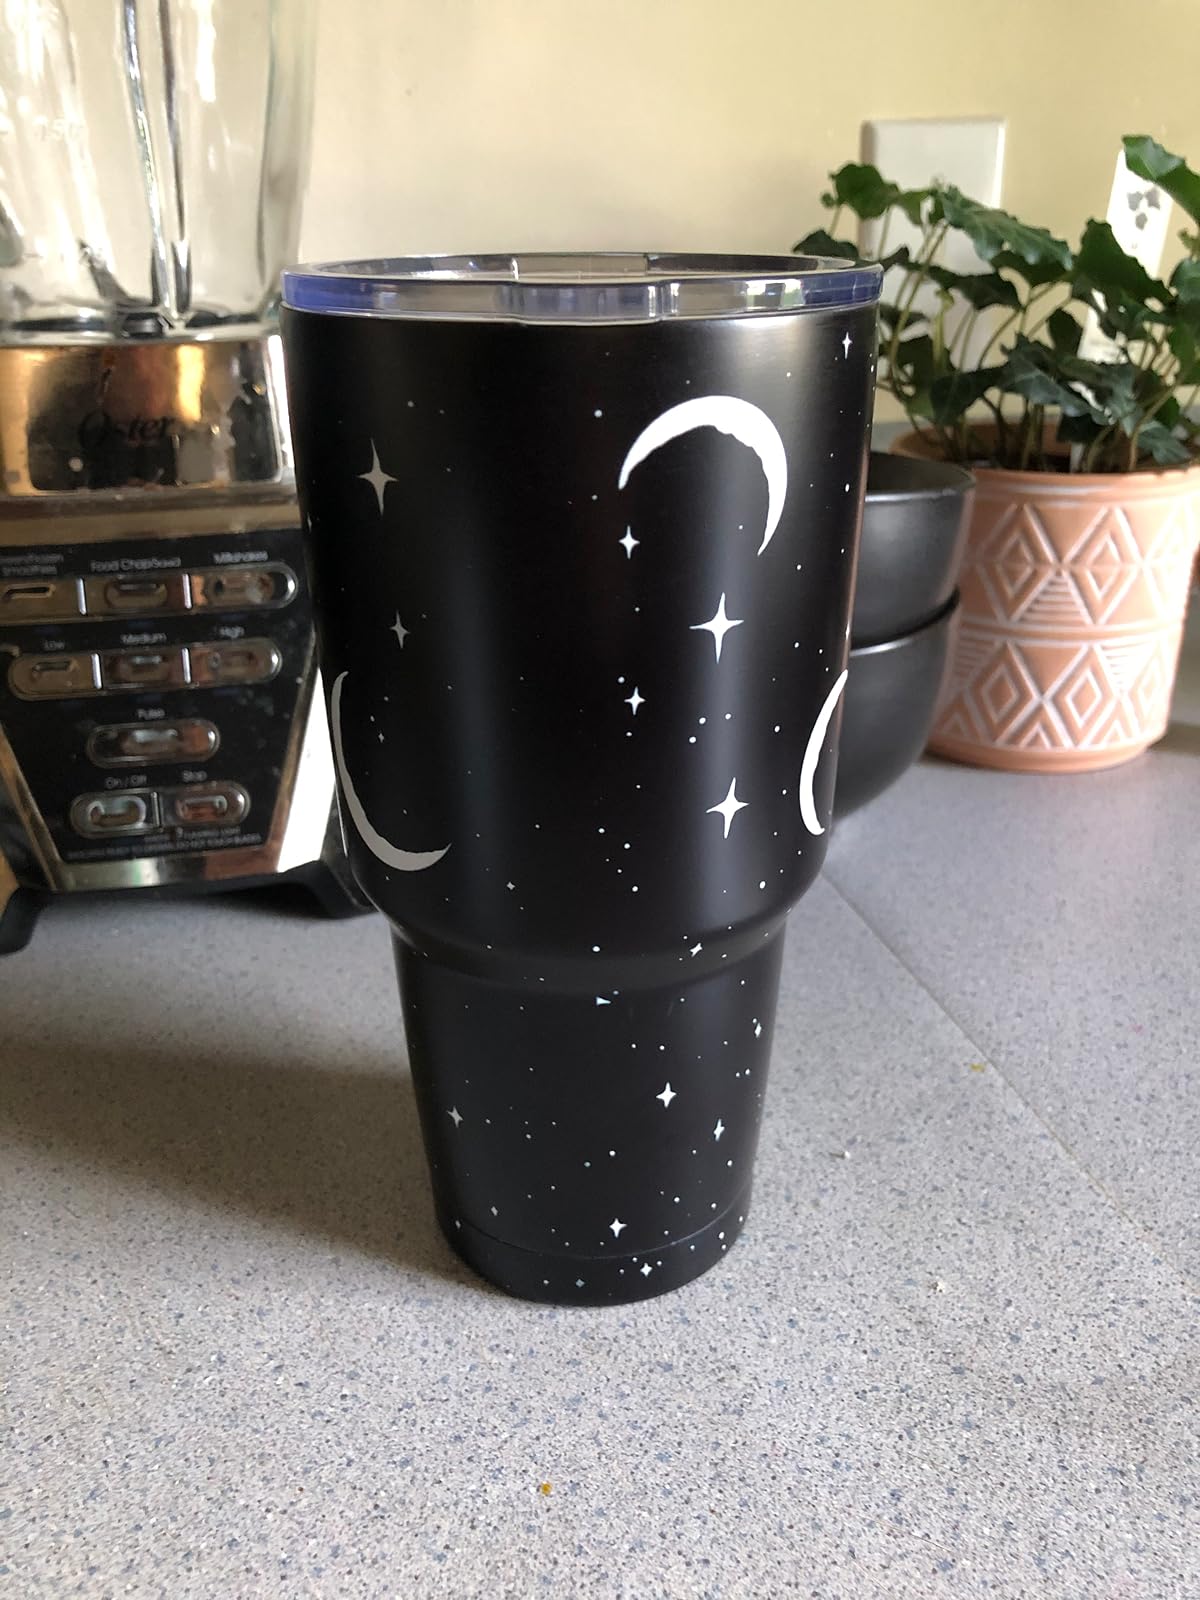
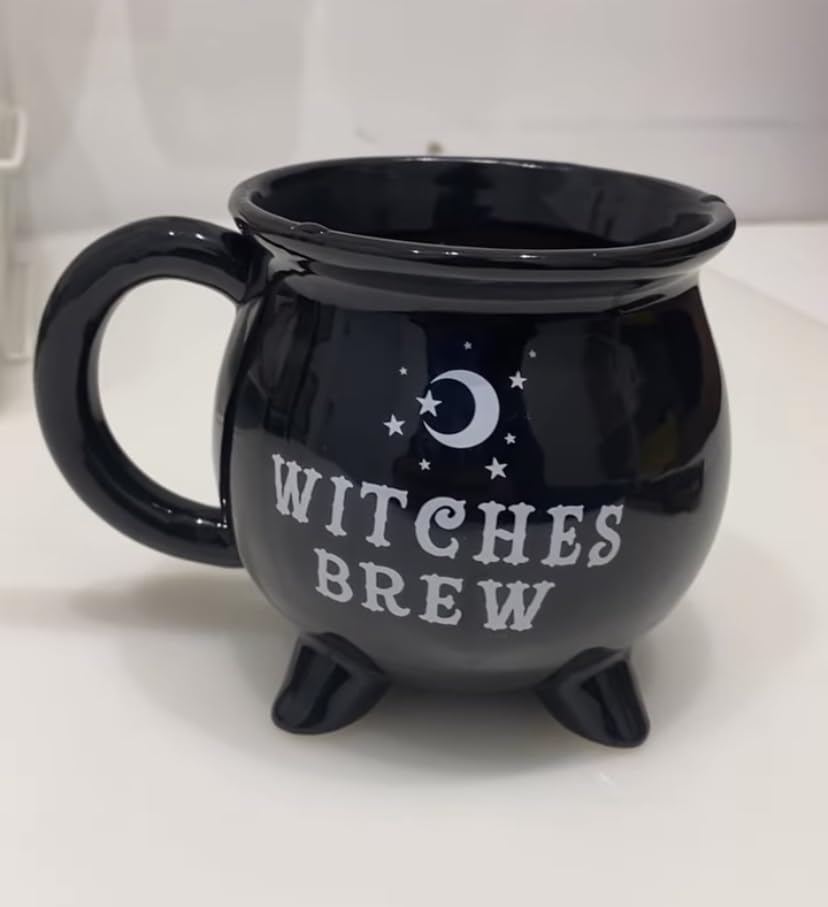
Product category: items_mug
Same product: no